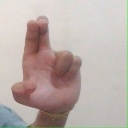
अक्षर: आ